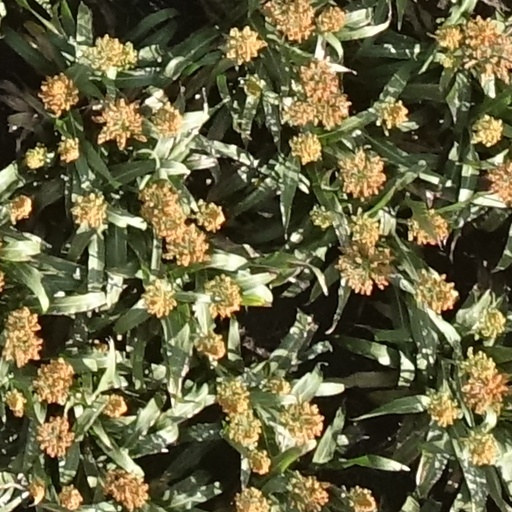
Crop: sorghum